Garrett Wolfe

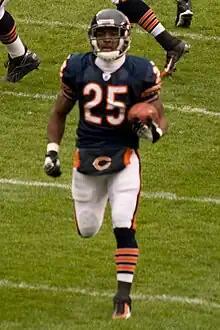
Wolfe with the Chicago Bears in 2008

Garrett Wolfe (born August 17, 1984) is an American former professional football player who was a running back in the National Football League (NFL). He was selected by the Chicago Bears in the third round of the 2007 NFL draft. He played his college football for the Northern Illinois Huskies.